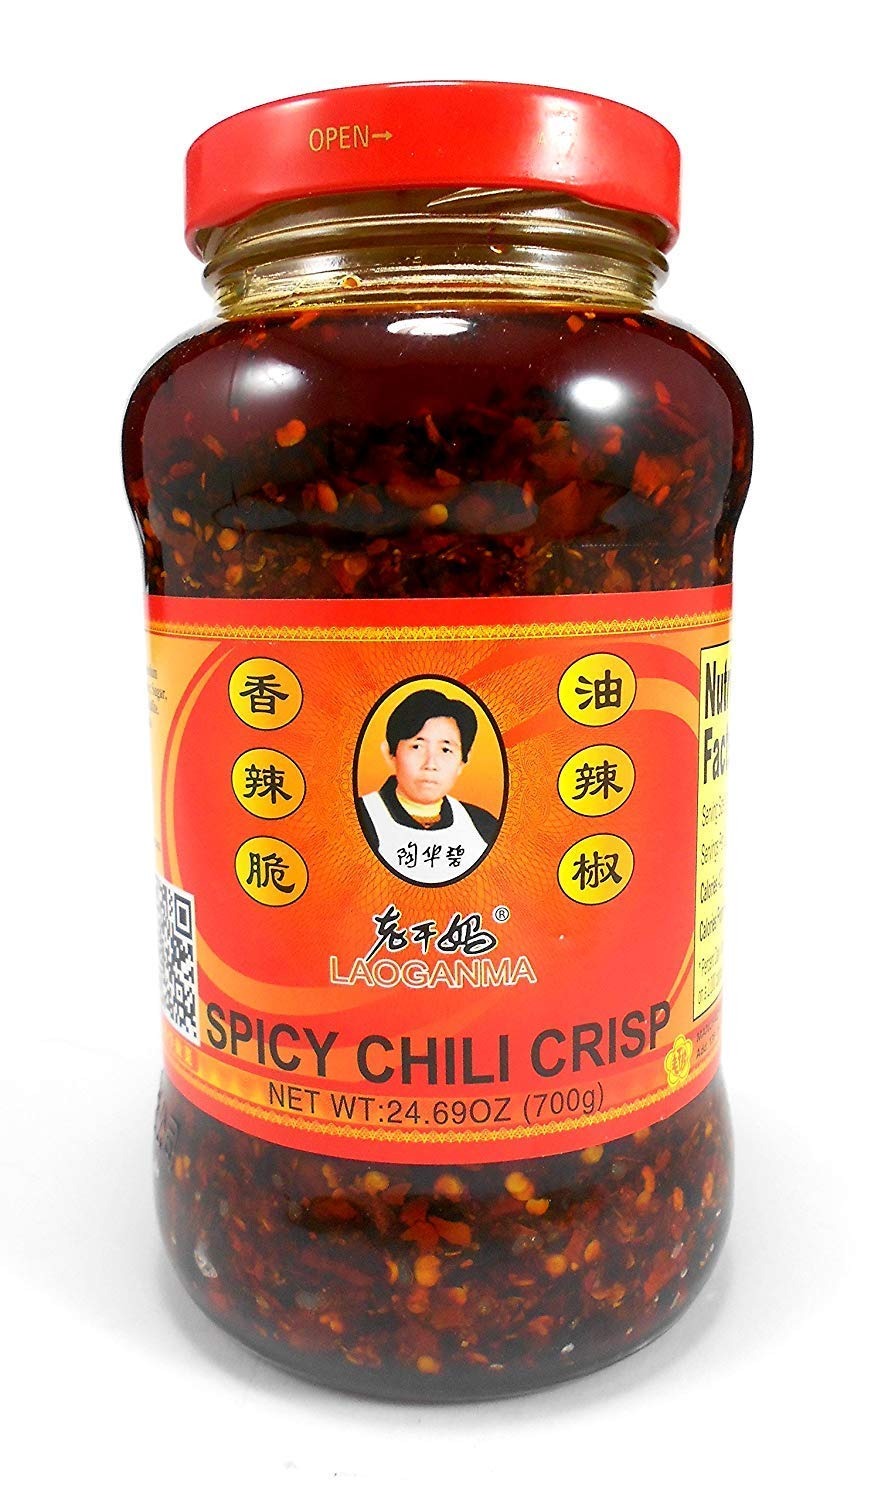
Item Name: Lao Gan Ma Spicy Chili Crisp Hot Sauce Family/Restaurant Size 24.69 Oz.(700 g.) pack of 4
Bullet Point 1: Super popular LaoGanMa Chili Crisp hot sauce in new large size, 24.69 Oz.
Bullet Point 2: More than 3 times the amount of the original size
Bullet Point 3: Product of China
Product Description: 4
Value: 98.76
Unit: Fl Oz

Price: 9.79